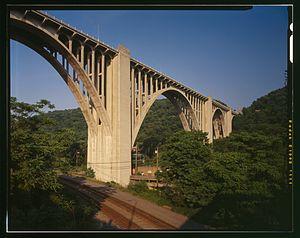
East Pittsburgh est un borough situé dans le comté d'Allegheny, en Pennsylvanie, aux États-Unis. En 2010, il comptait une population de 1 822 habitants.